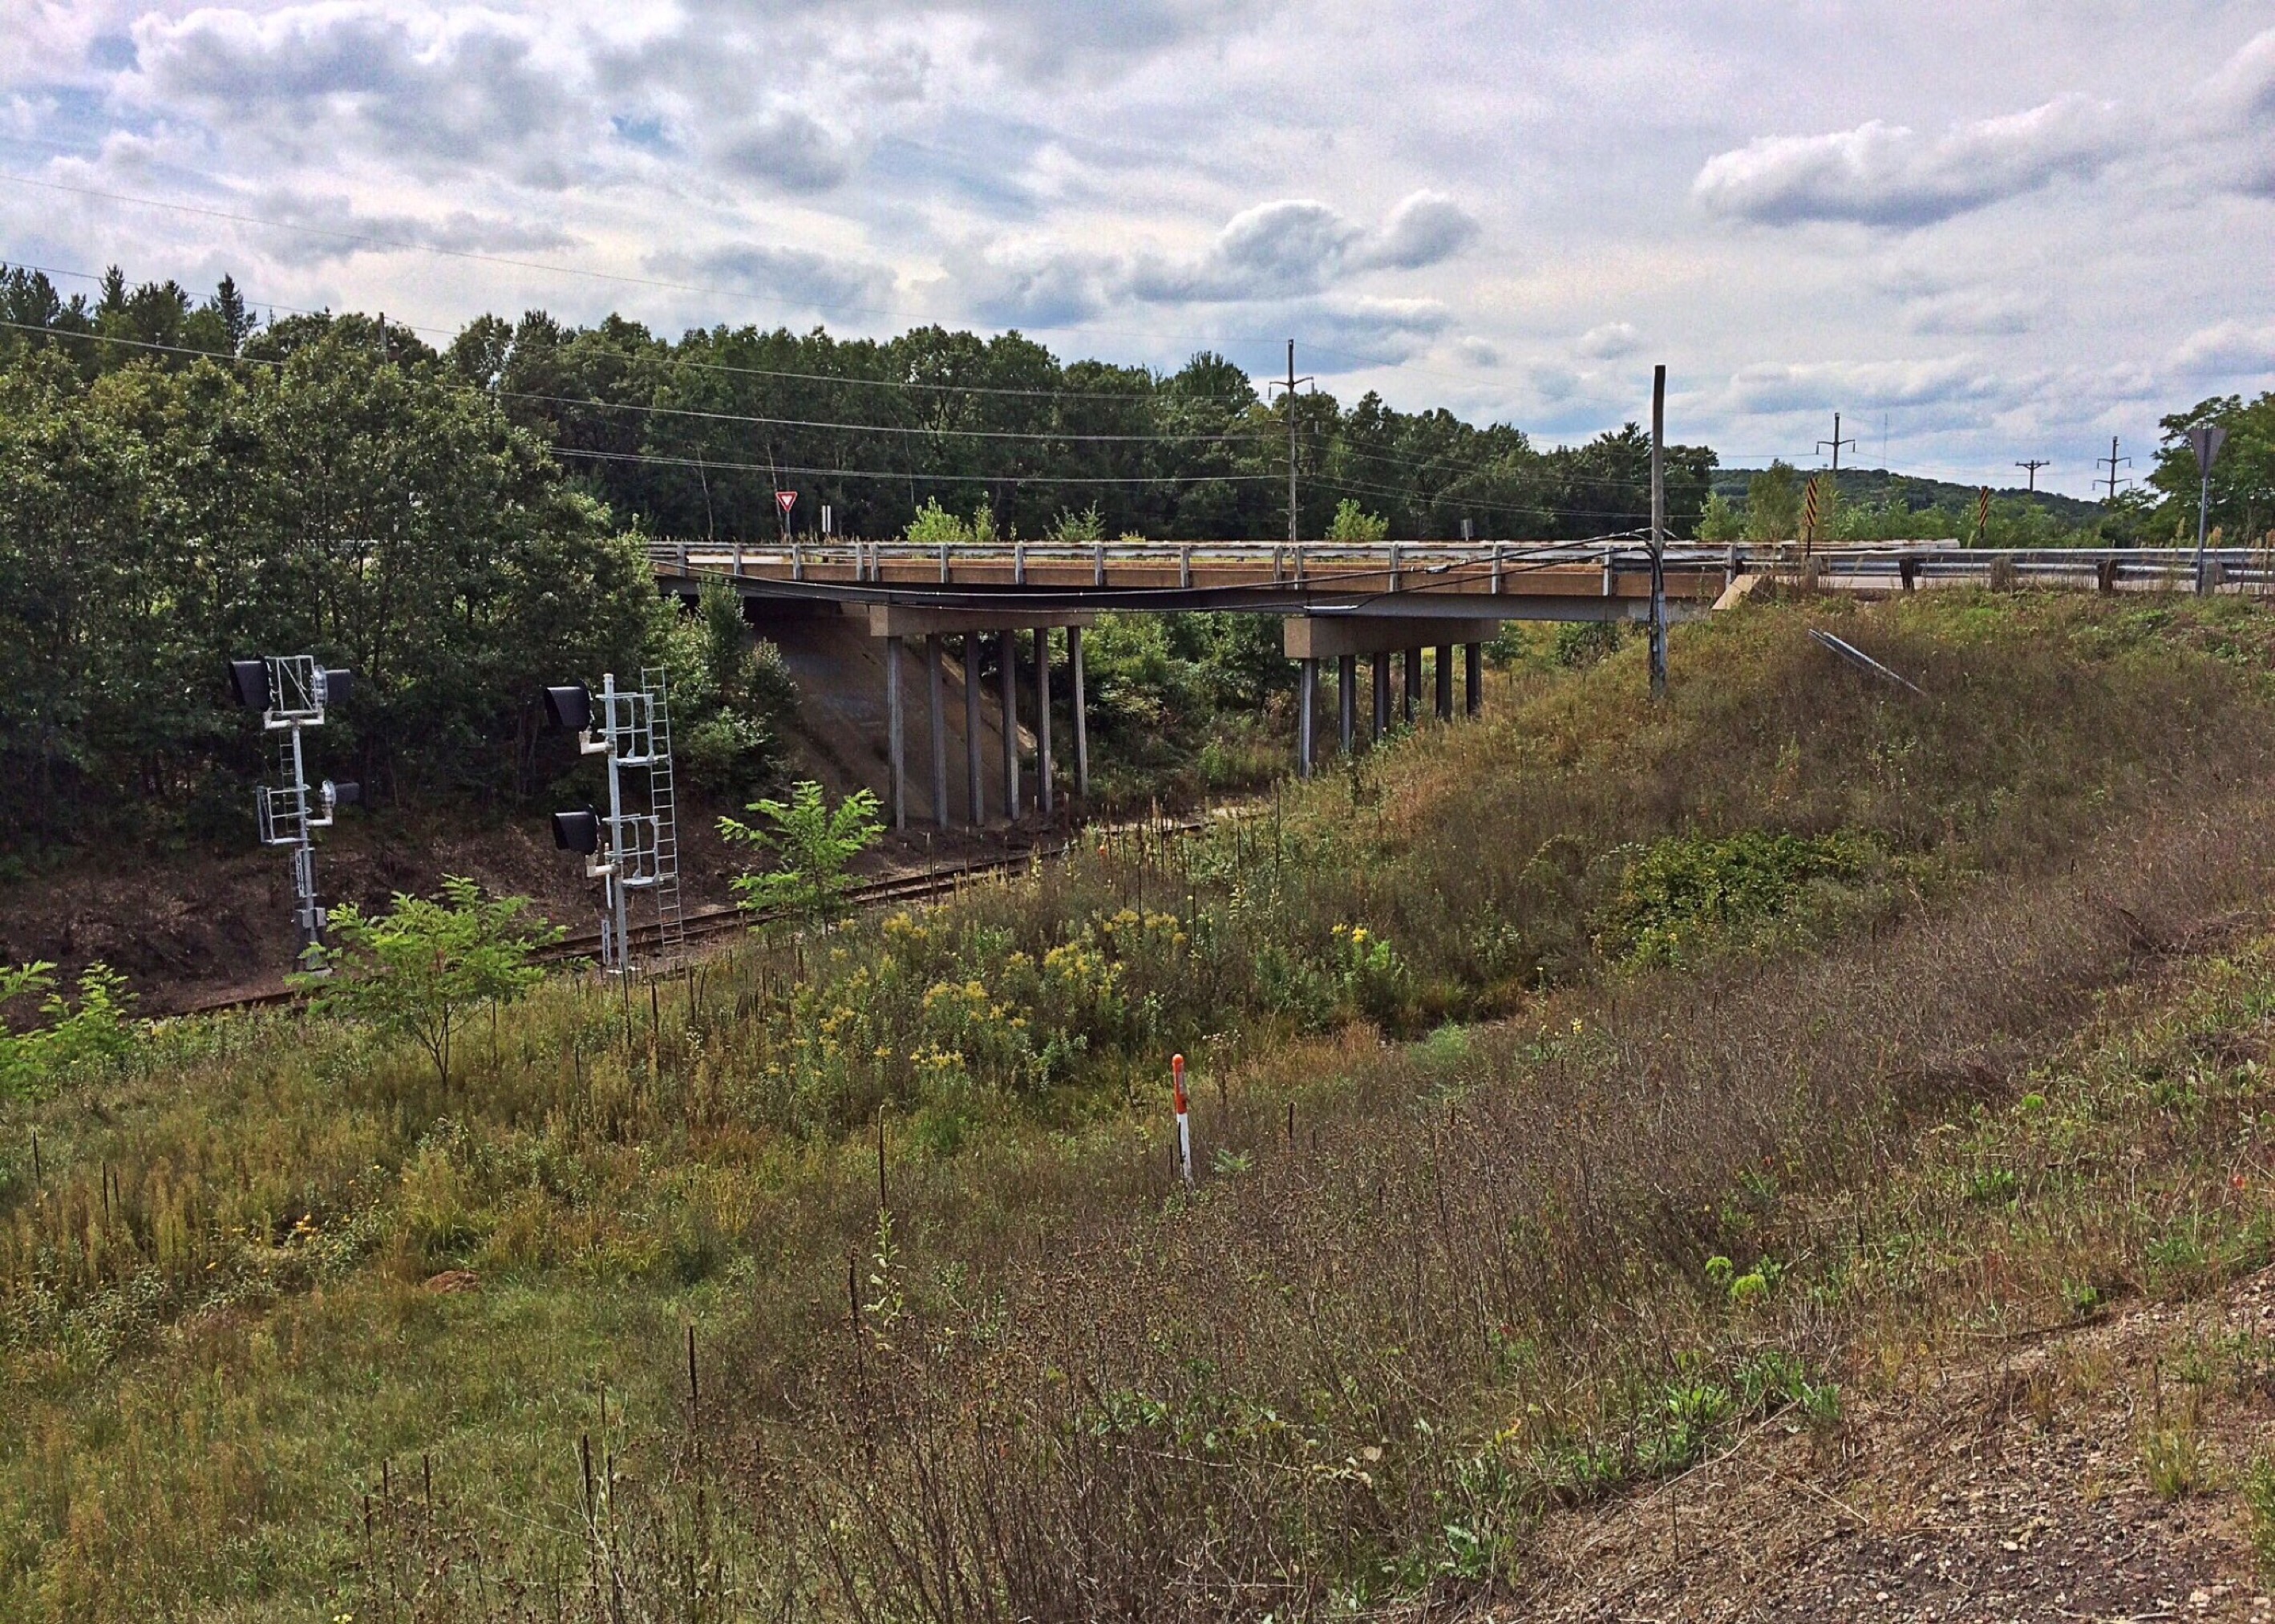
track, railroad, road, bridge, street, farm, transportation, transport, waterway, viaduct, rail transport, rural area, geological phenomenon